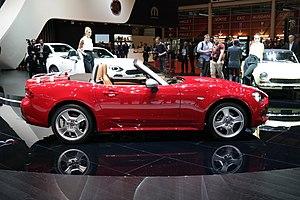
Salon international de l'automobile de Genève 2016